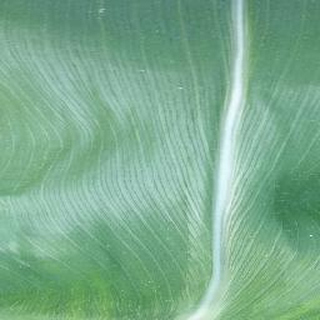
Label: healthy_corn